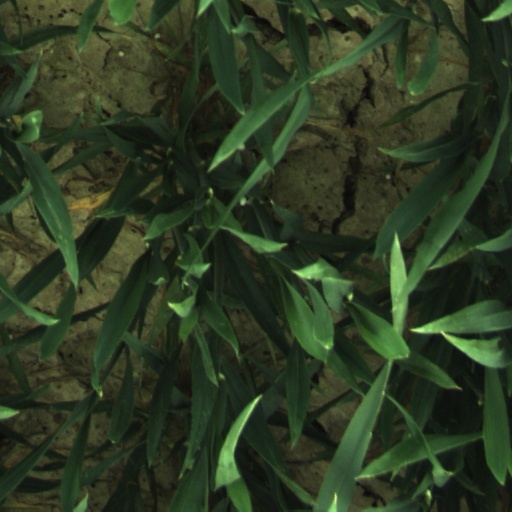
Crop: wheat